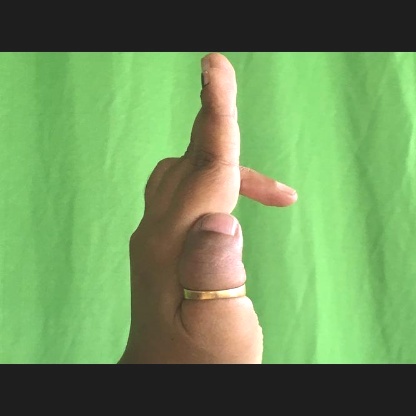
Mudra: Ardhapathaka